De Carteret family

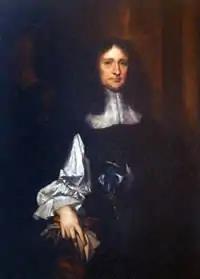
Vice-Admiral Sir George Carteret, 1st Baronet

The family originated from Normandy where their ancestor Guy de Carteret was the first Lord of the Barony of Carteret in Normandy. The family sided with William the Conqueror in the Norman conquest. Years later Renaud de Carteret I returned from First Crusade and took the parish of St Ouen by force, establishing the family's presence in the Channel Islands. A descendant of Renaud de Carteret I named Hellier de Carteret colonised the island of Sark and became the first of the Seigneurs of Sark. During the English Civil War, the Great-Grandson of Hellier de Carteret, Sir George Carteret became a prominent Royalist and Friend to King Charles II, he was made Vice-Chamberlain of the Household, Treasurer of the Navy, Member of Parliament and made a Baronet. He was also granted lands in the Carolinas and in what eventually became the state of New Jersey. His descendants later became Barons Carteret and the Earls of Granville.